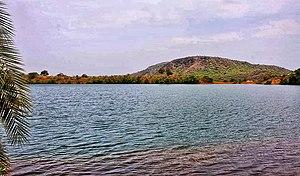
Le lac de Mballang en saison sèche, situé à quelques kilomètres de Ngaoundéré
Un lac de cratère est un lac qui se forme dans un cratère volcanique, une caldeira ou un maar. La dépression due à ces formations géologiques se remplit grâce aux précipitations et crée un lac qui s’approfondit graduellement jusqu’à trouver un équilibre entre le taux de précipitations et ceux de l’évaporation et de l’absorption des sols, mais aussi parfois le débord d’une des rives du lac limite sa croissance. Les lacs de cratère formés au-dessus de cheminées volcaniques sont souvent appelés lacs volcaniques, et leurs eaux sont typiquement acides, saturées qu’elles sont de gaz volcaniques, et troubles avec une couleur glauque. Les lacs situés sur des volcans endormis ou inactifs ont tendance à avoir des eaux fraîches, et la clarté de leurs eaux est souvent exceptionnelle grâce à l’absence de courants et de sédiments.